Answer in natural language. Considering the relative positions, where is black wooden spindleback chair with respect to HousePlant? Choose between the following options: right or left
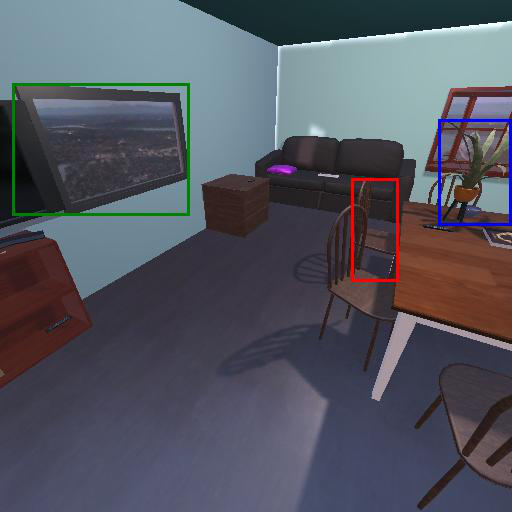
<answer>left</answer>